Eric Klinenberg

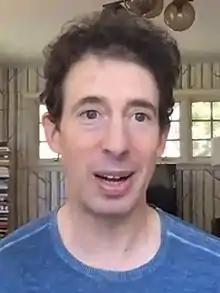
Klinenberg in 2020

Eric M. Klinenberg (born 1970) is an American sociologist and a scholar of urban studies, culture, and media. He is currently Helen Gould Shepard Professor in Social Science and Director of the Institute for Public Knowledge at New York University. Klinenberg is best known for his contributions as a public sociologist.